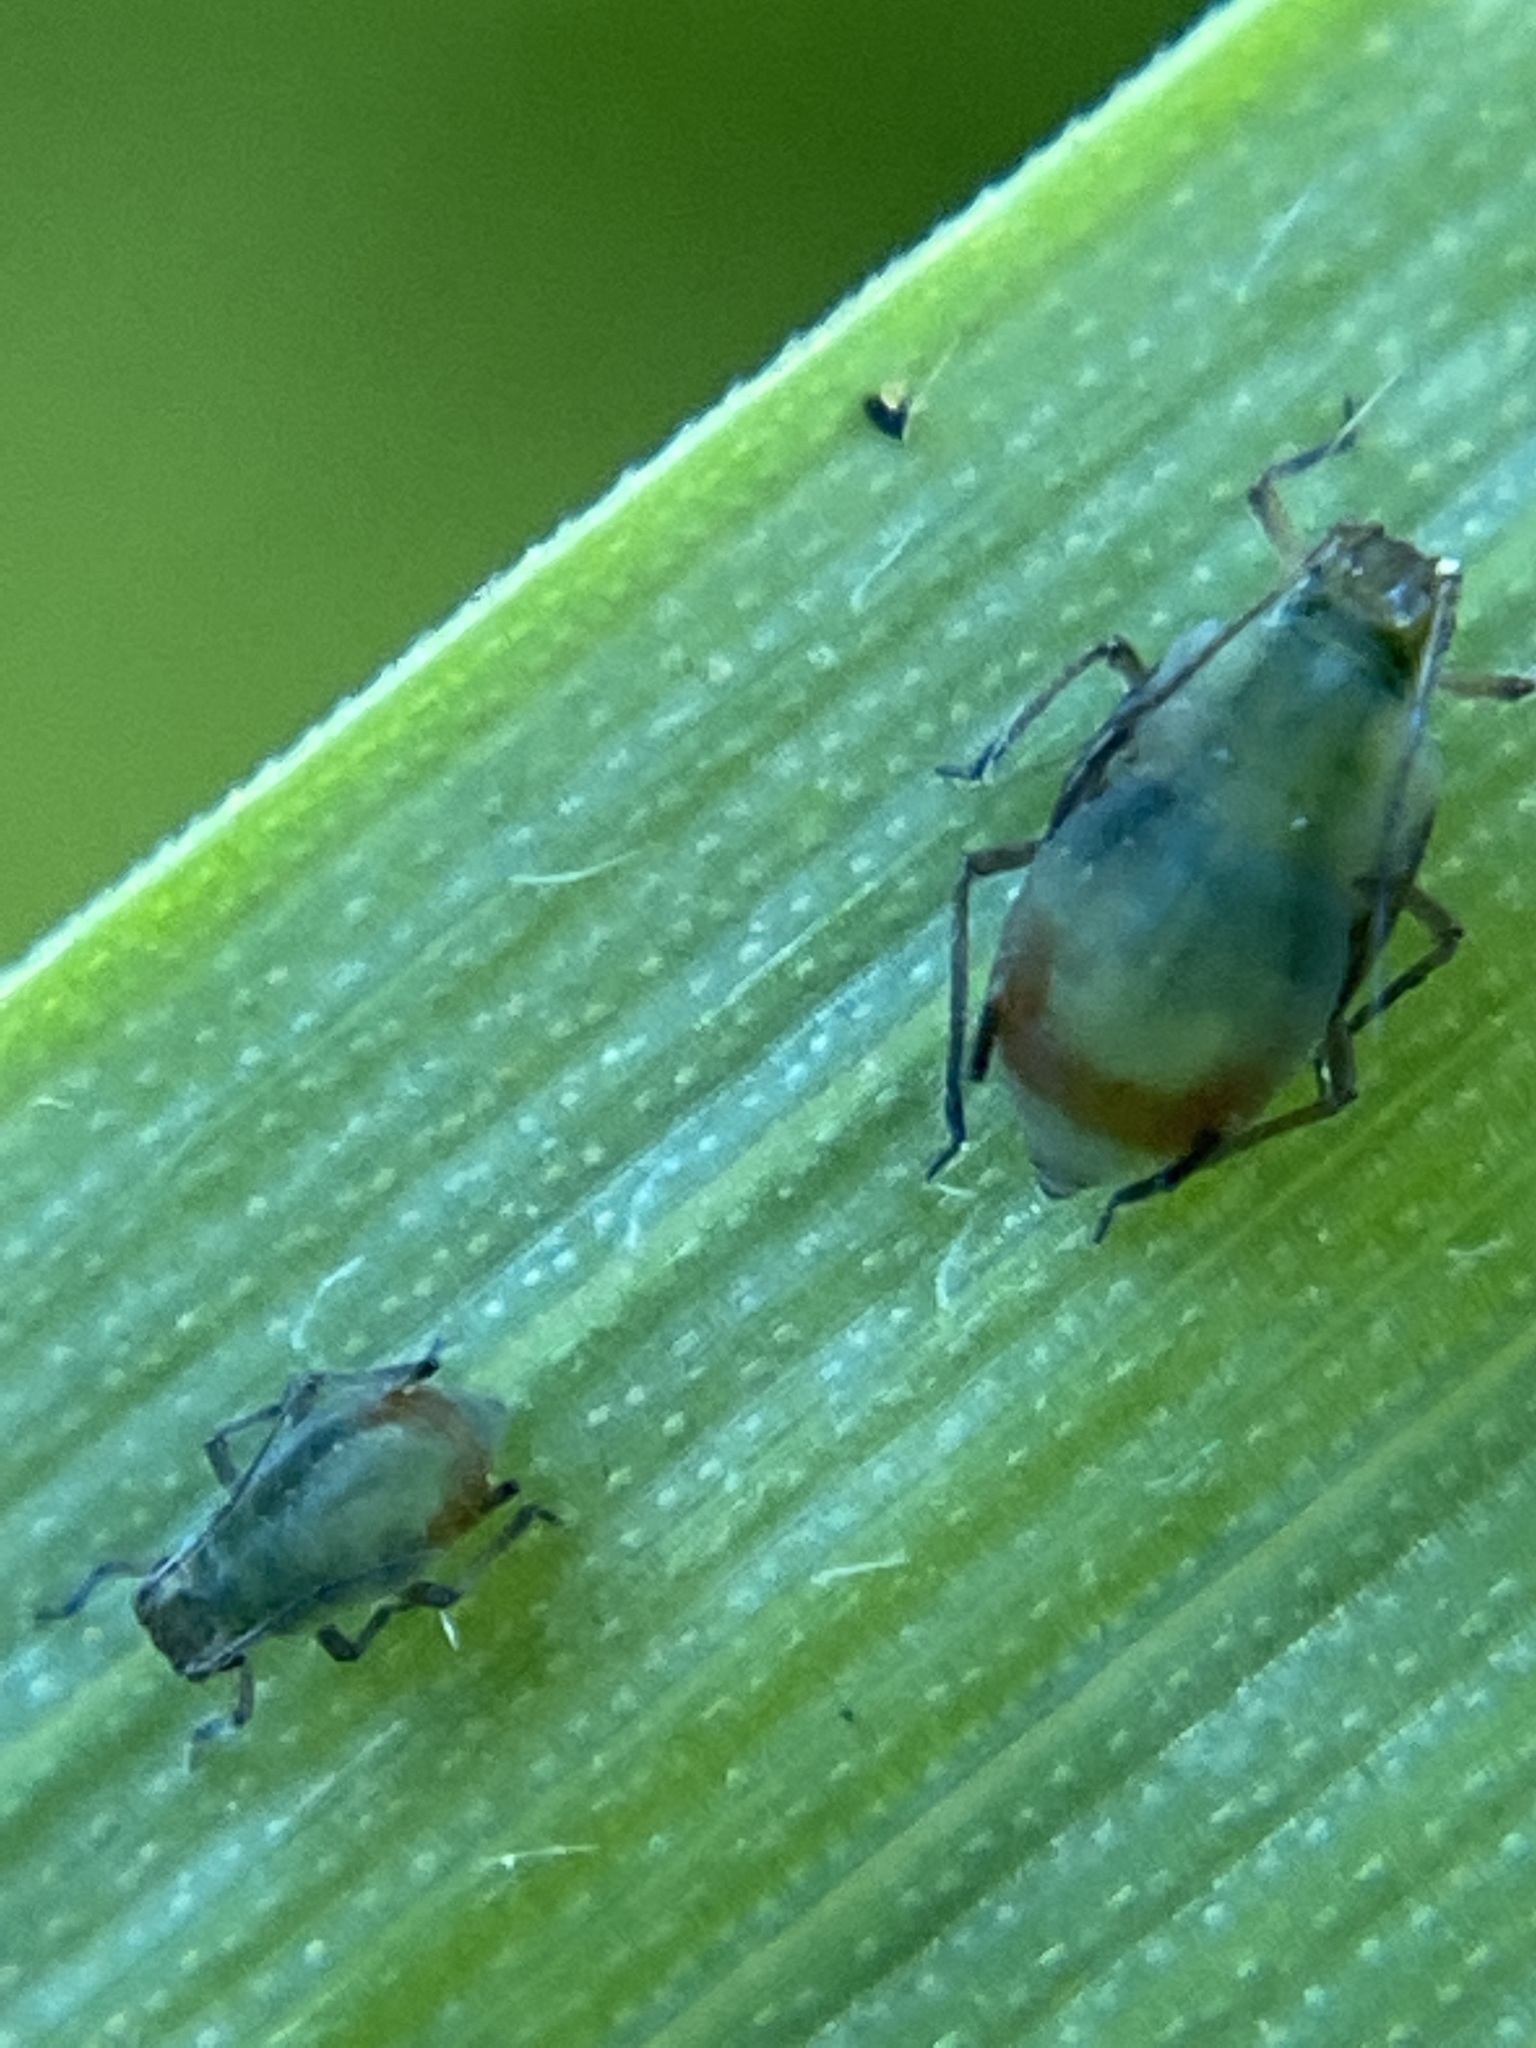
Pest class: bird_cherry_oat_aphid